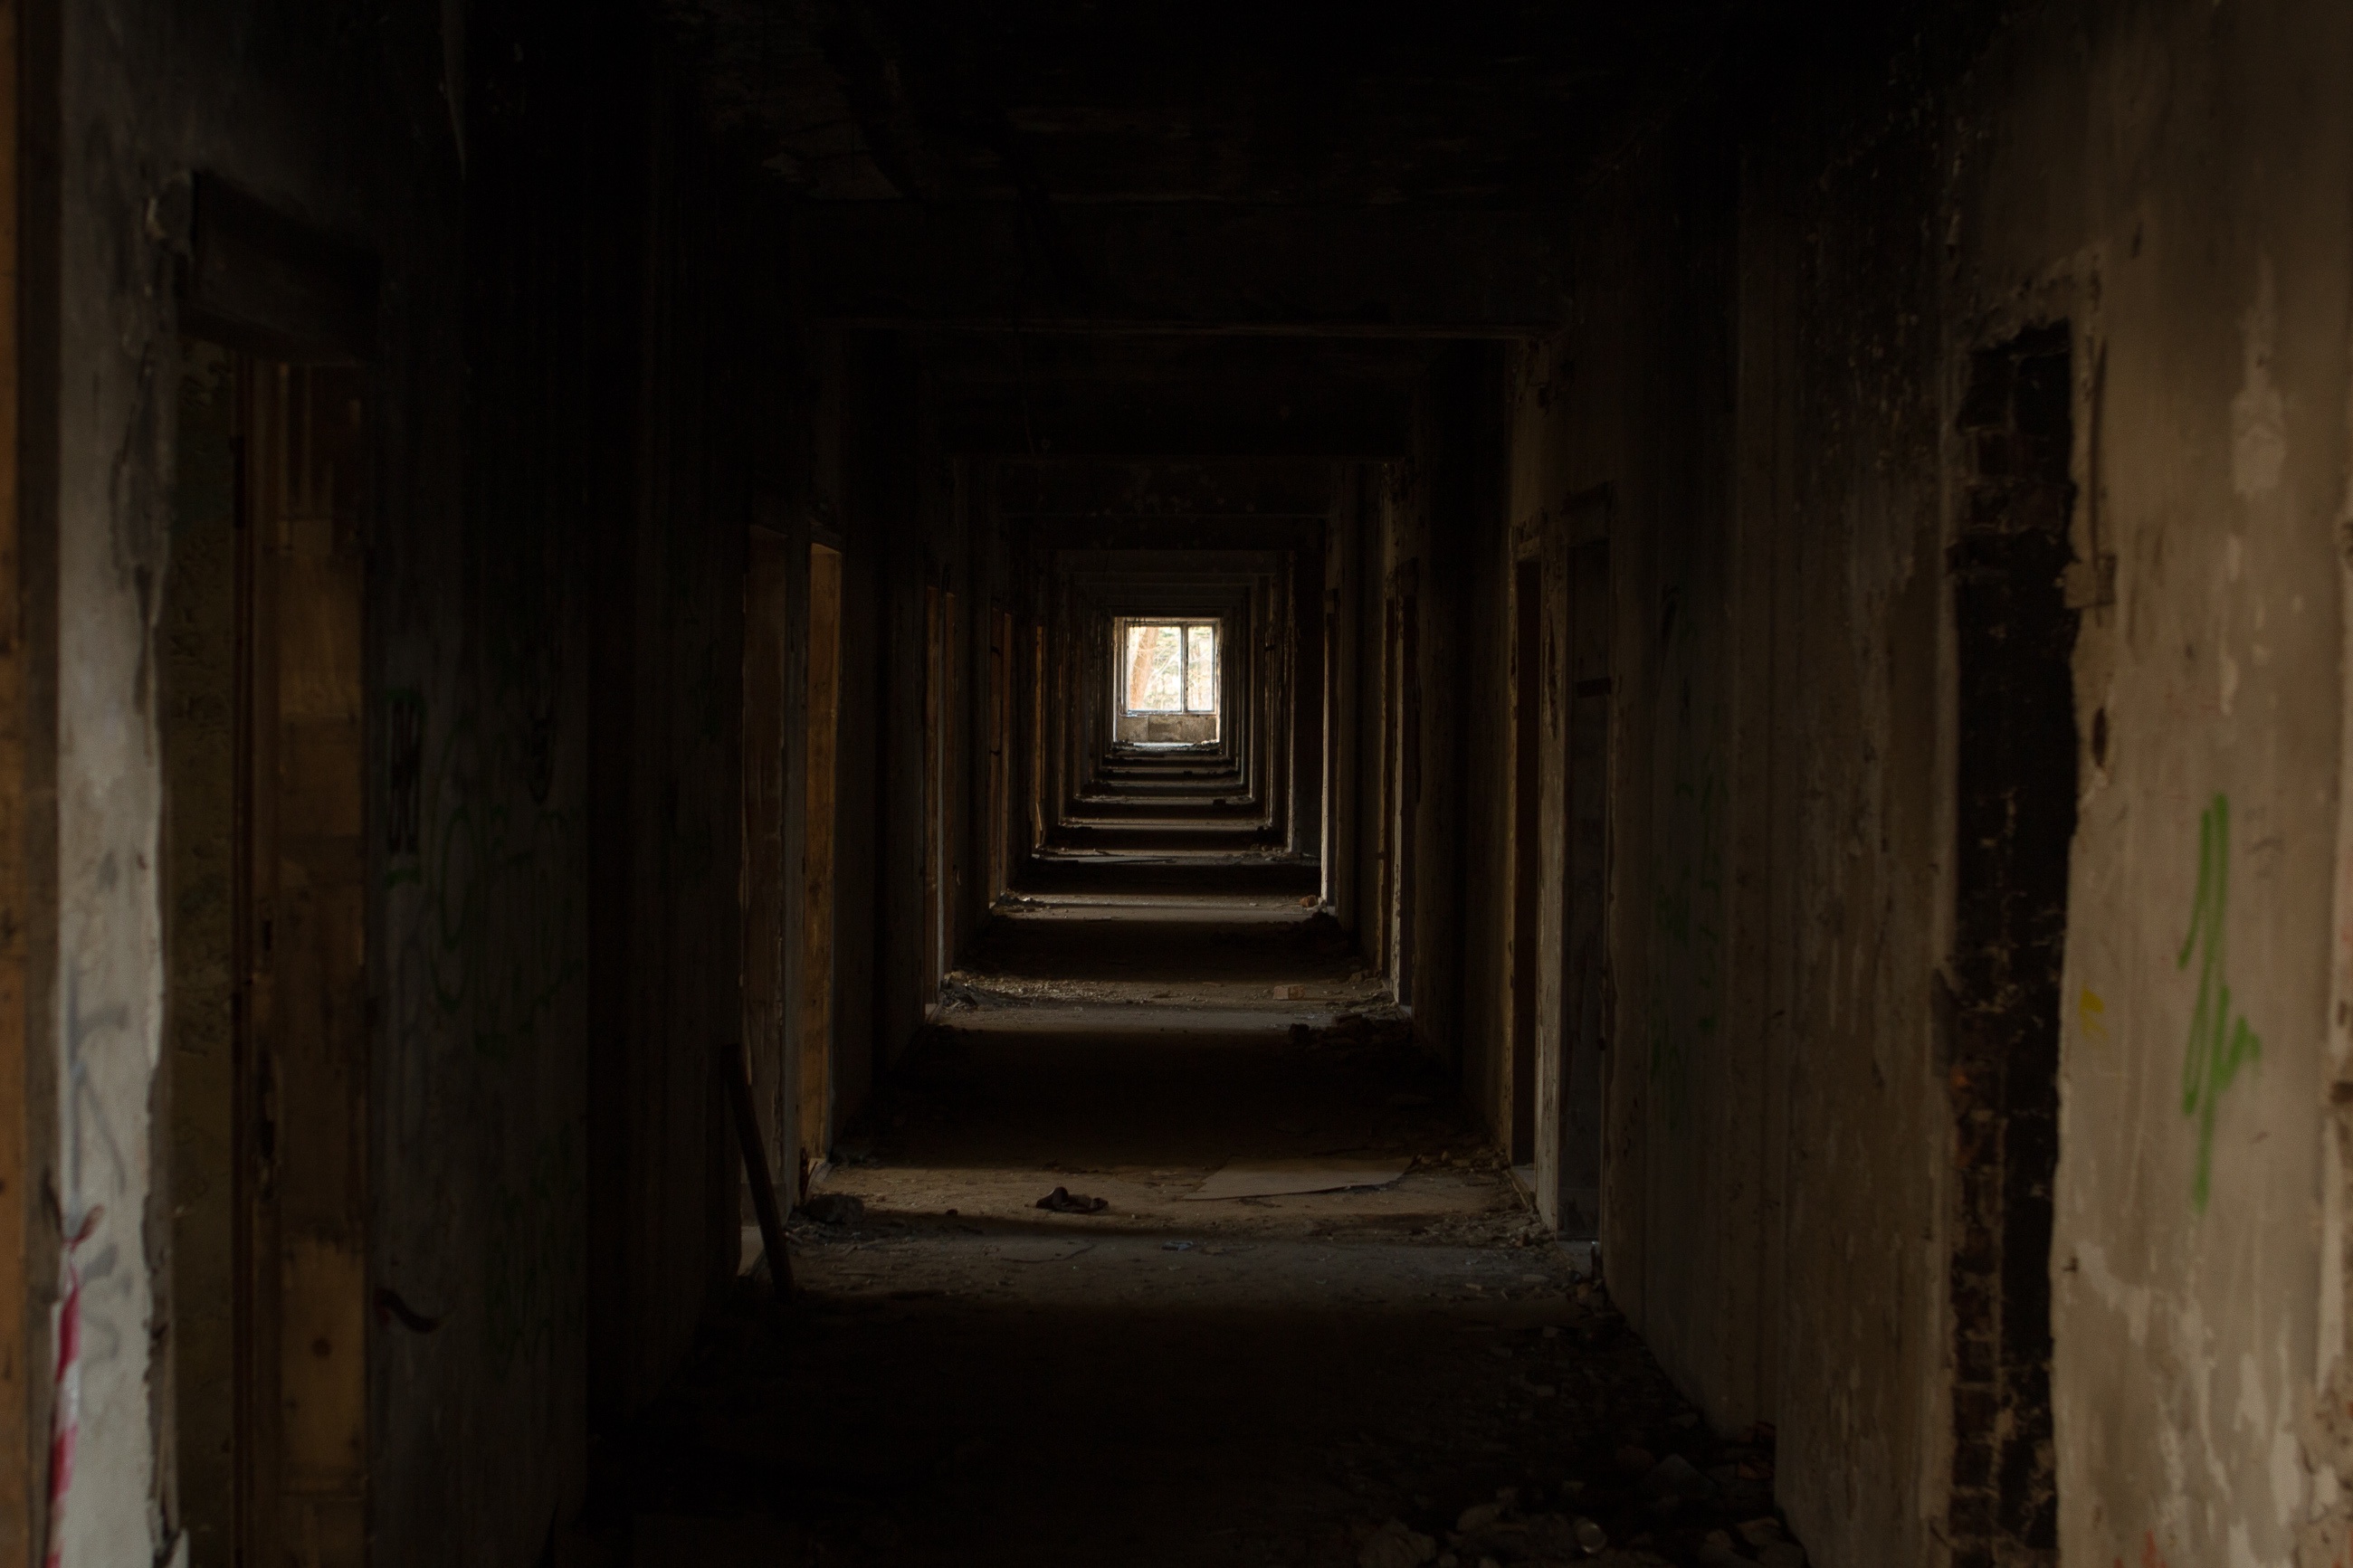
light, wood, house, alley, wall, darkness, ruins, crypt, ancient history